Dracula: Crazy Vampire

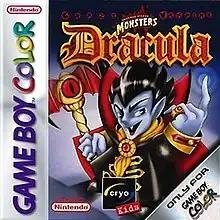
Cover art

Dracula: Crazy Vampire is a 2001 action game for the Game Boy Color developed by Planet Interactive Development and published by DreamCatcher Interactive. The game was licensed as part of the Universal Studios Monsters franchise used for Universal Studios books and toys featuring Count Dracula.